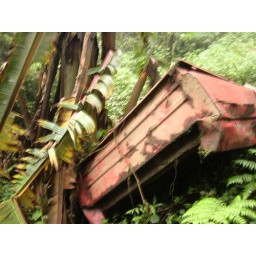
Down the canyon by the waterfall is an old truck bed